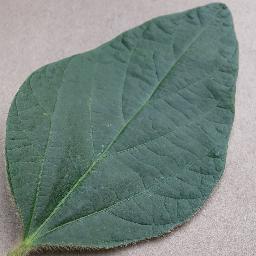
Label: Soybean___healthy